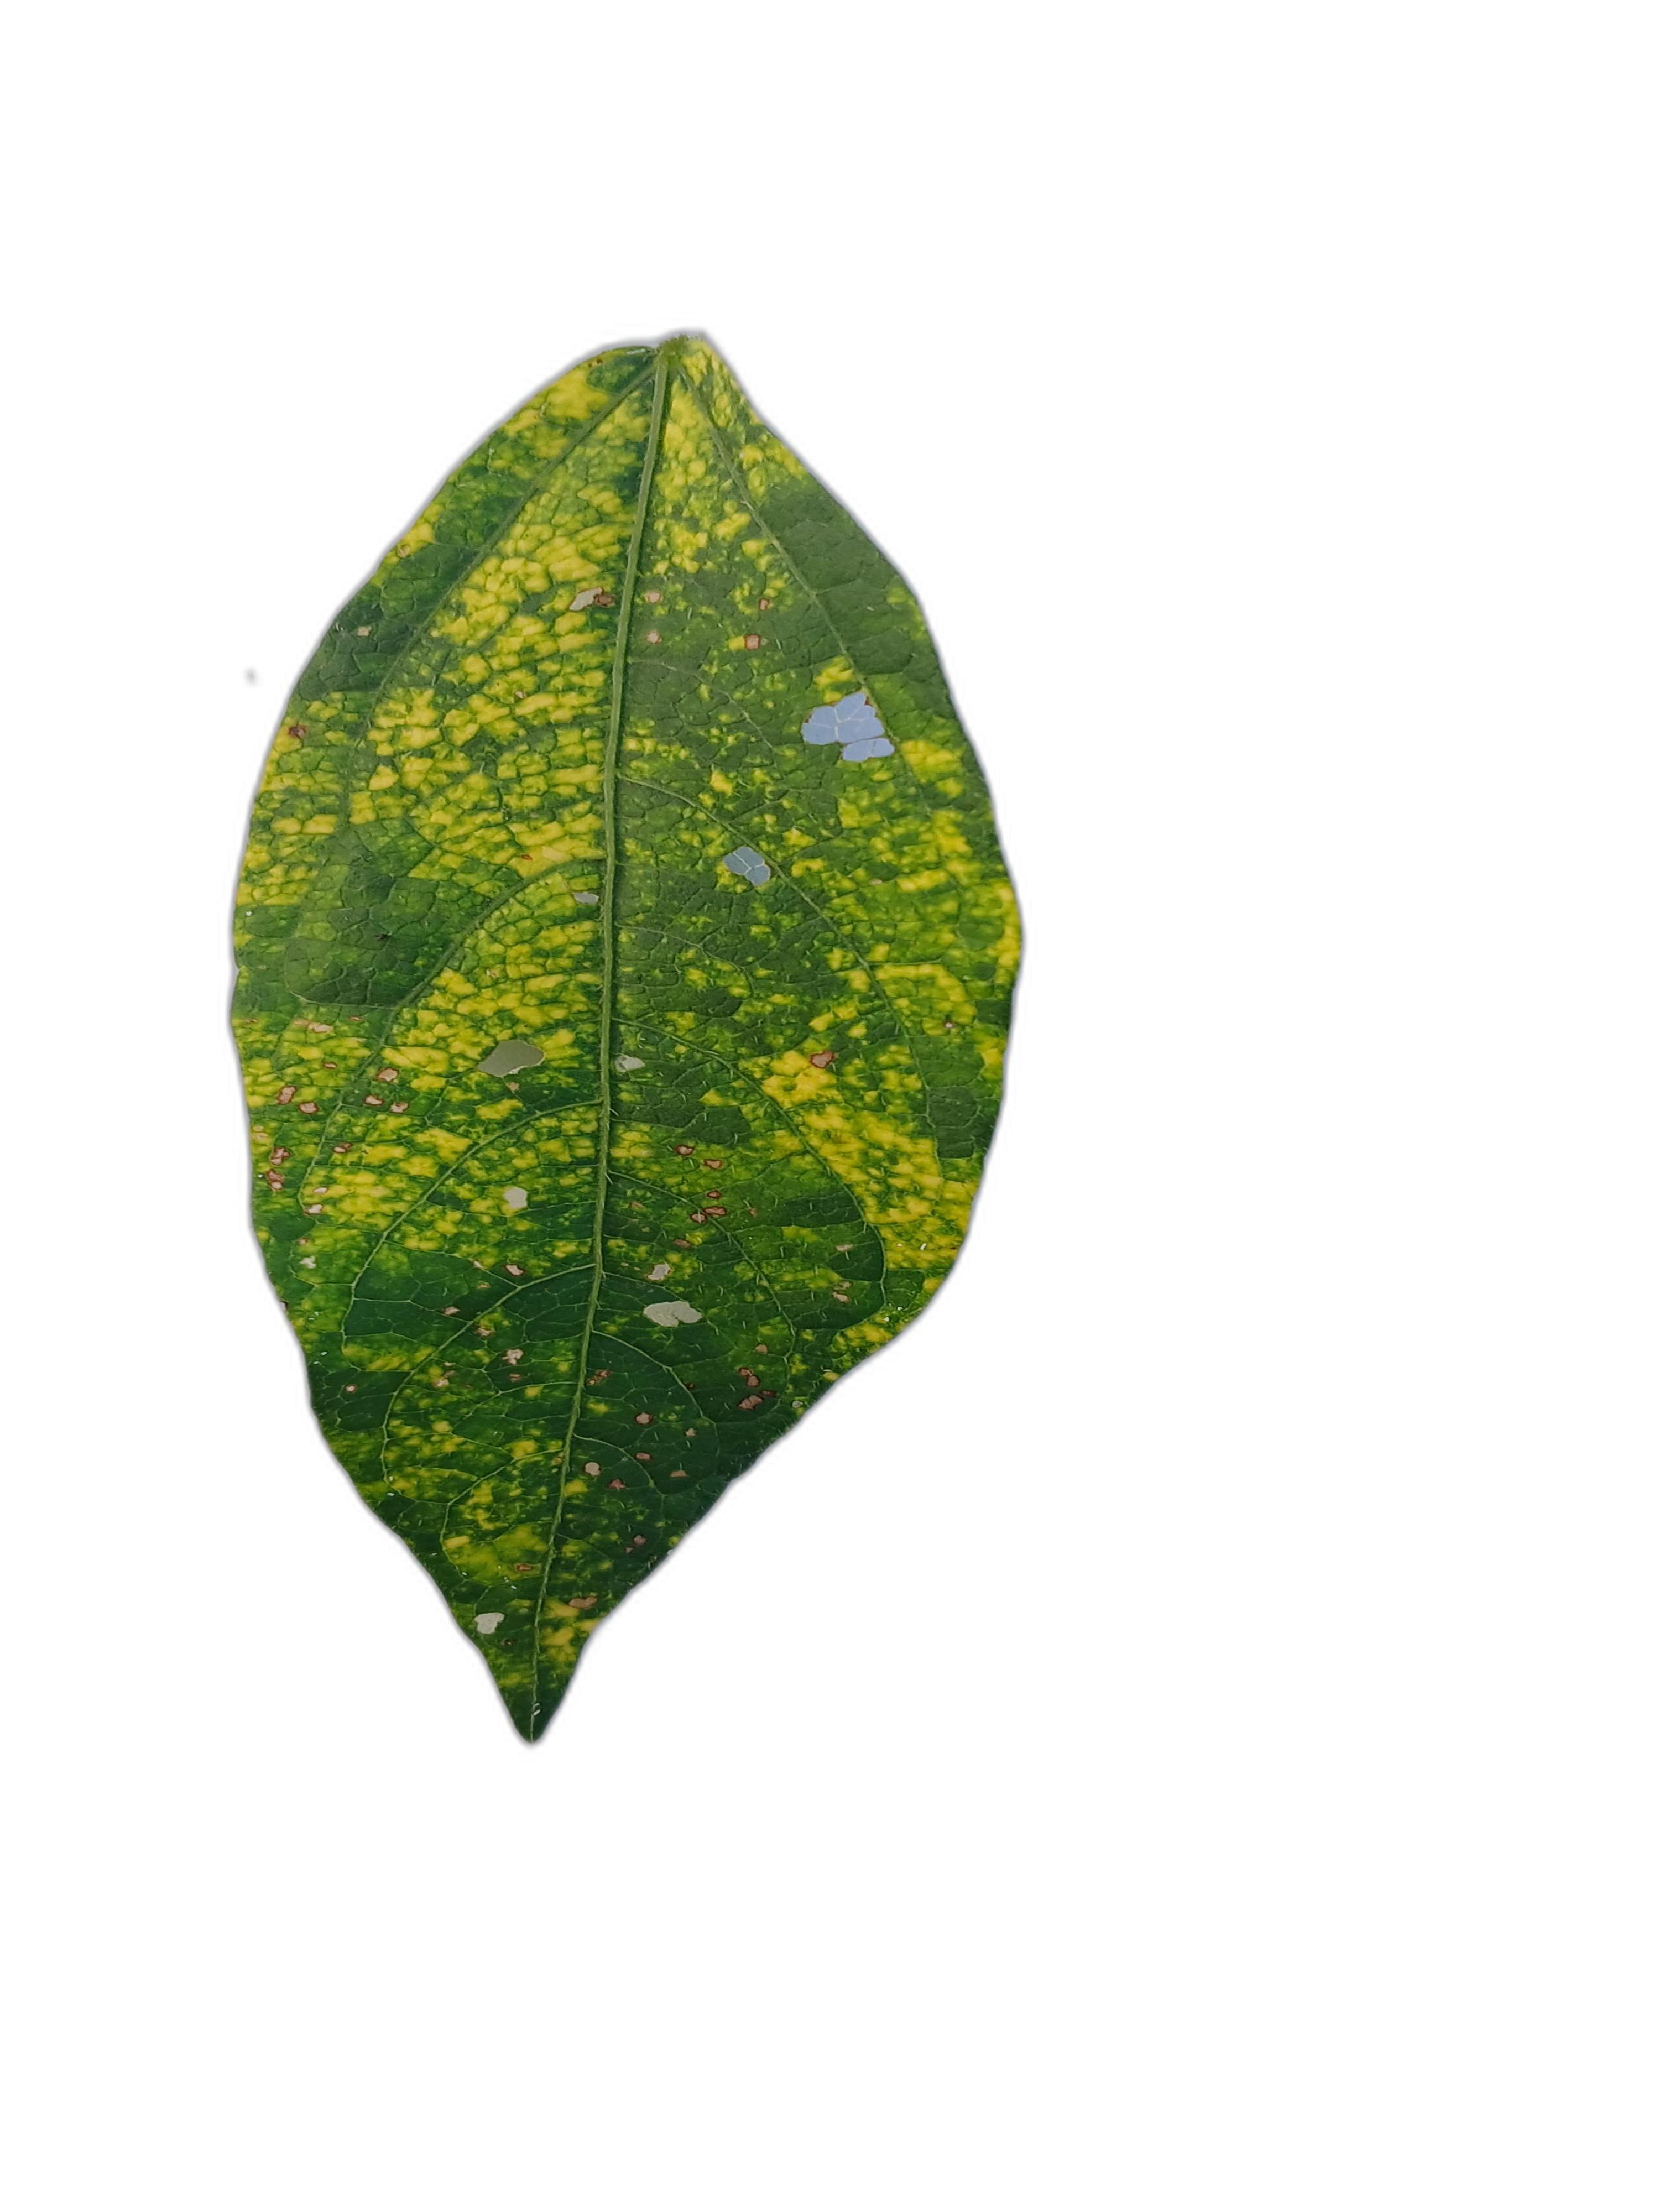
Label: Yellow Mosaic